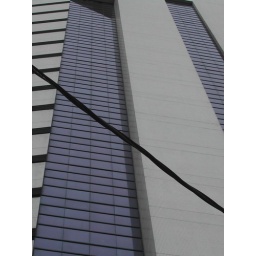
Bangkok, building near Silom road